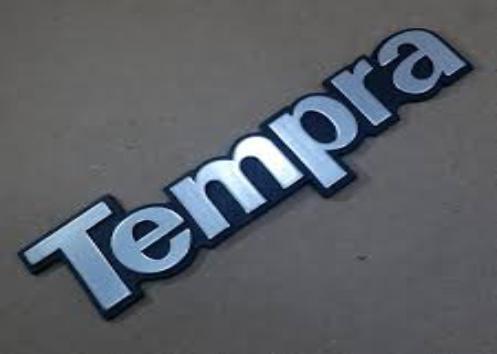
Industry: Transportation